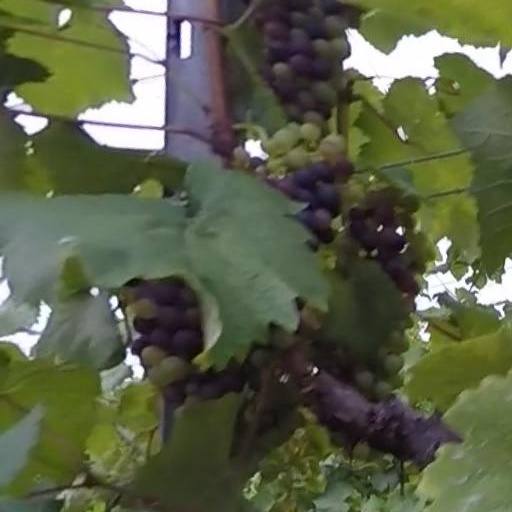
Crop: grape